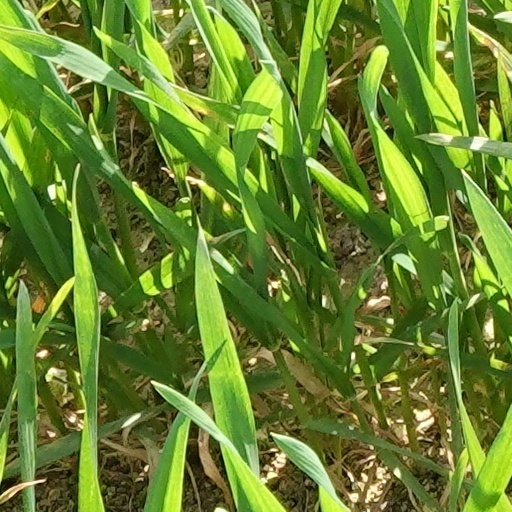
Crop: wheat